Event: Nepal Earthquake
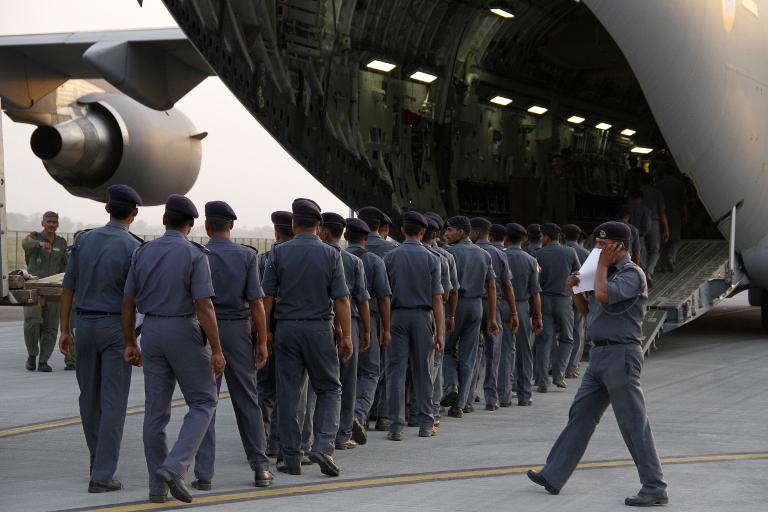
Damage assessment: no_damage